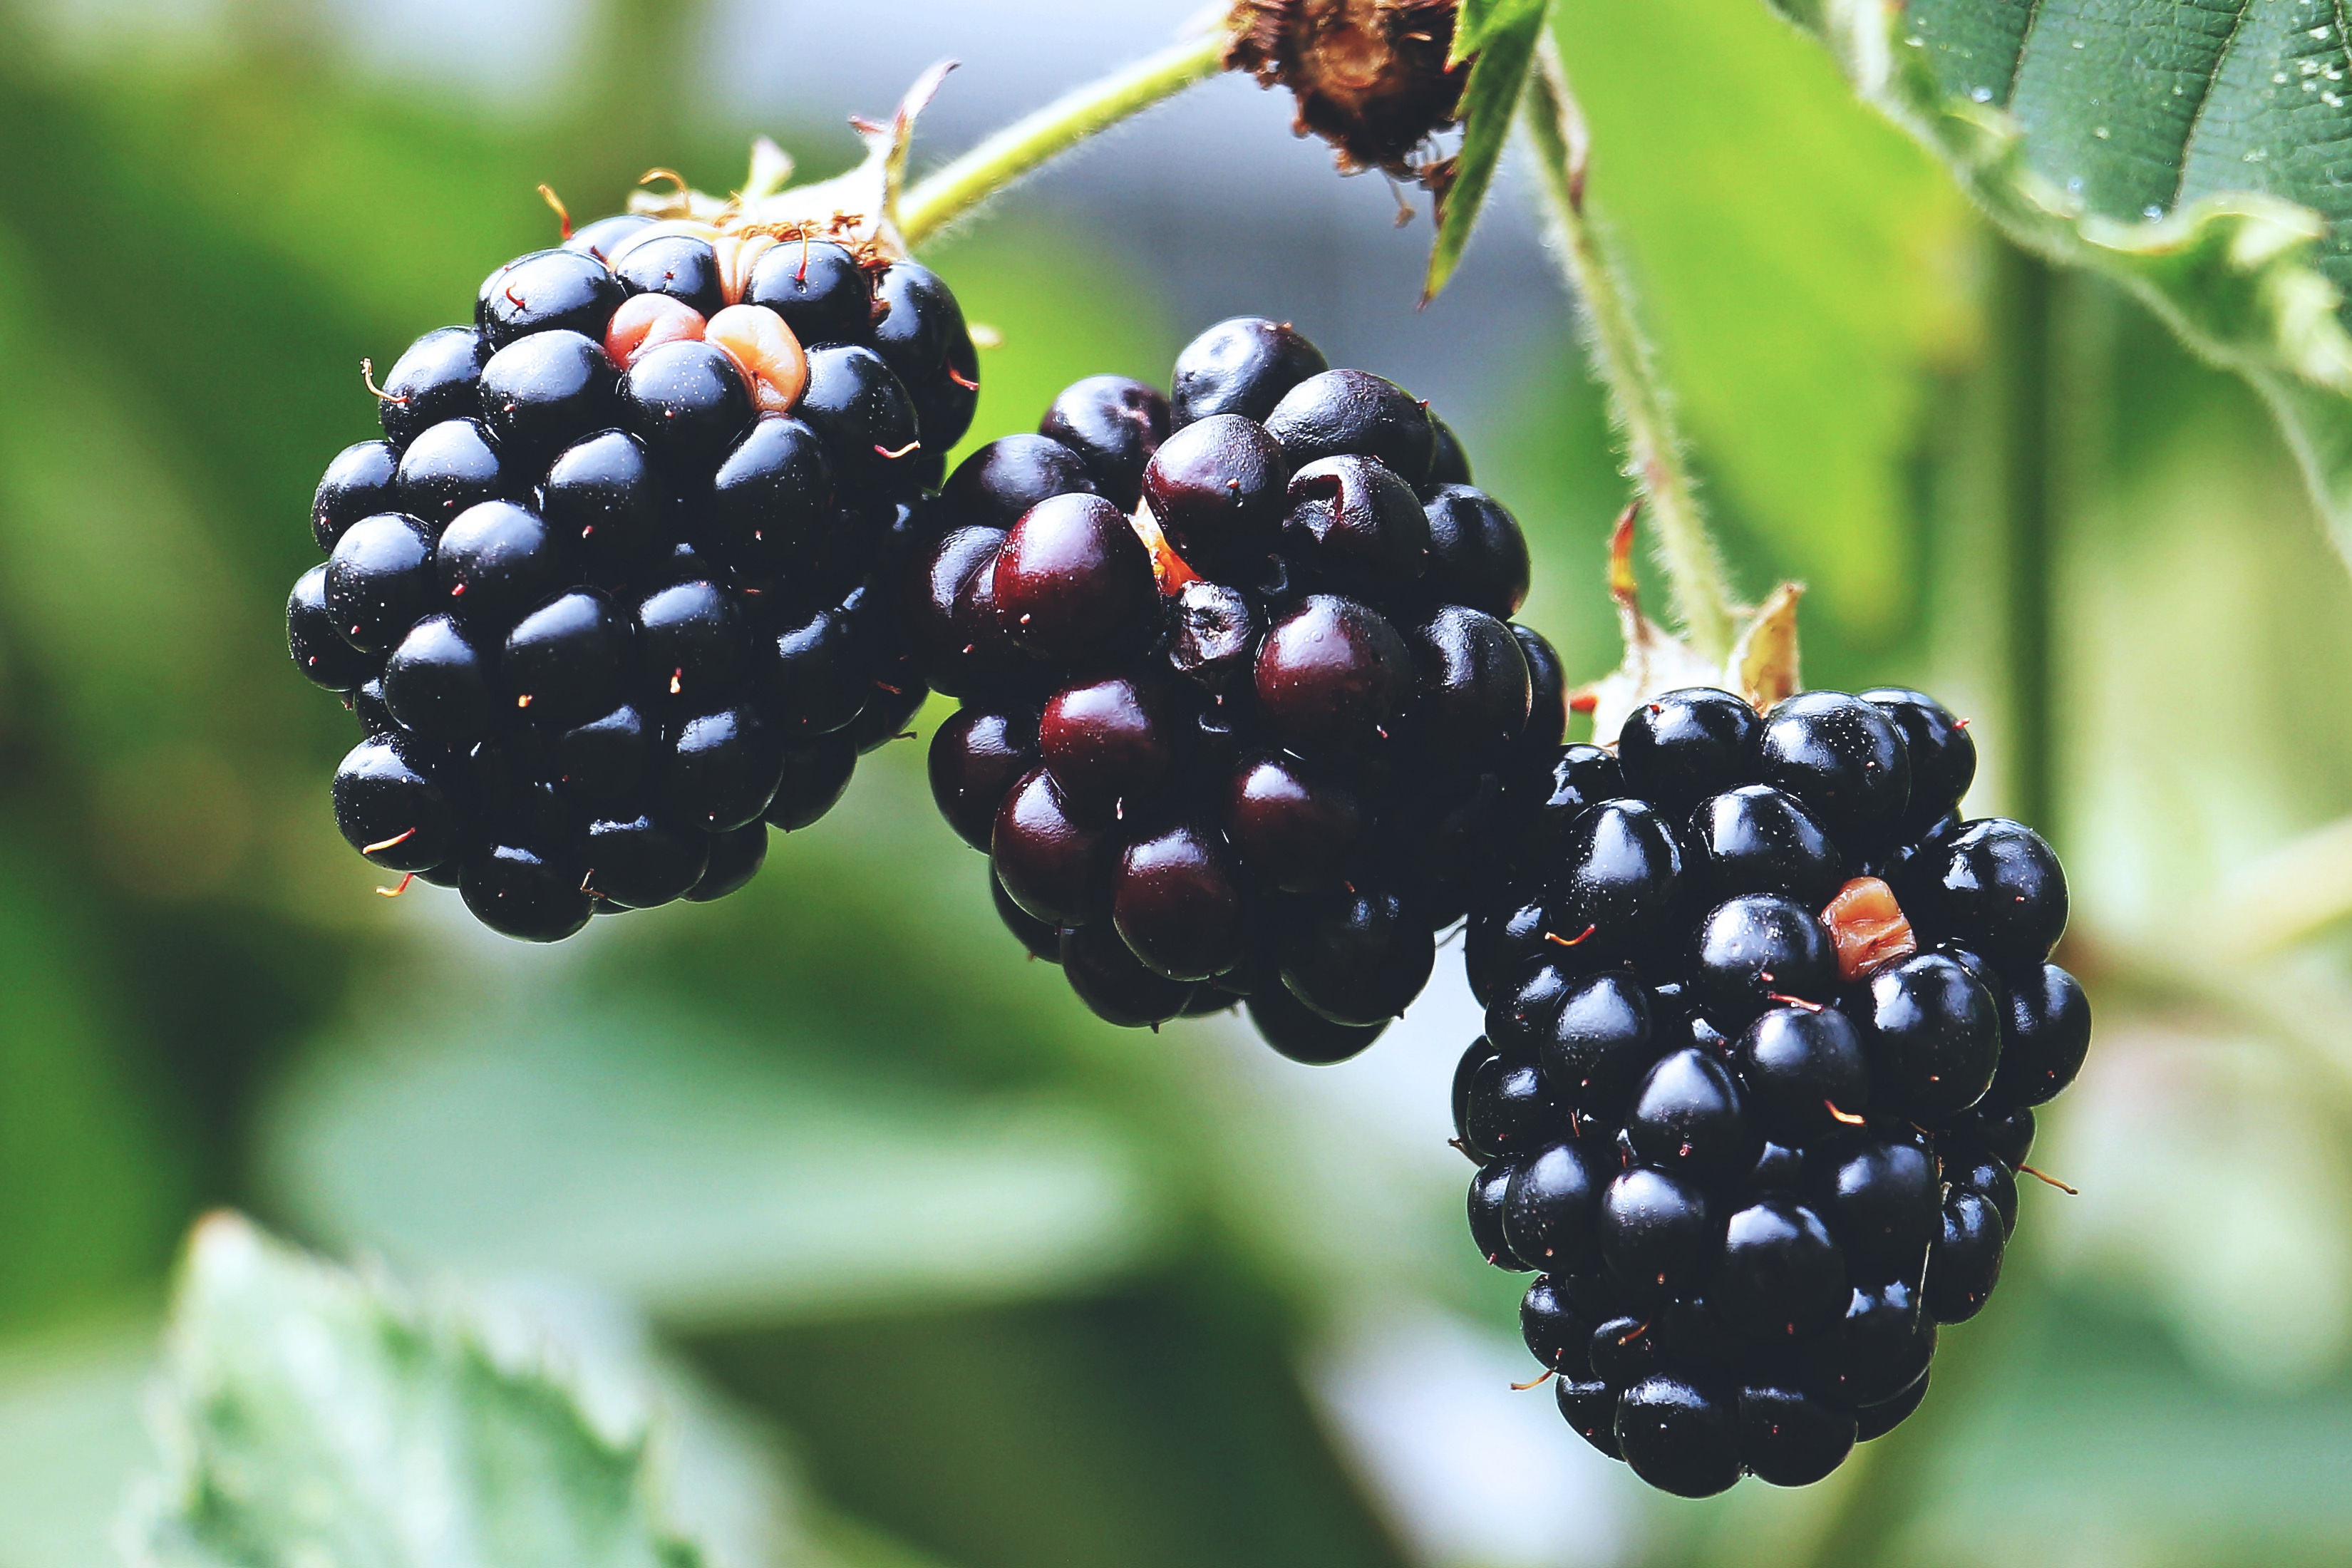
natural, blackberry, fruit tree, berry, boysenberry, mulberry, Olallieberry, plant, red mulberry, dewberry, rubus, fruit, bramble, frutti di bosco, seedless fruit, loganberry, flower, accessory fruit, flowering plant, food, mulberry family, west indian raspberry, Siberian ginseng, natural foods, shrub, rose order, nettle family, produce